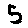
Label: 5